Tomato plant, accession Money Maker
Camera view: tilt-top (135 deg); turntable rotation: 210 degrees
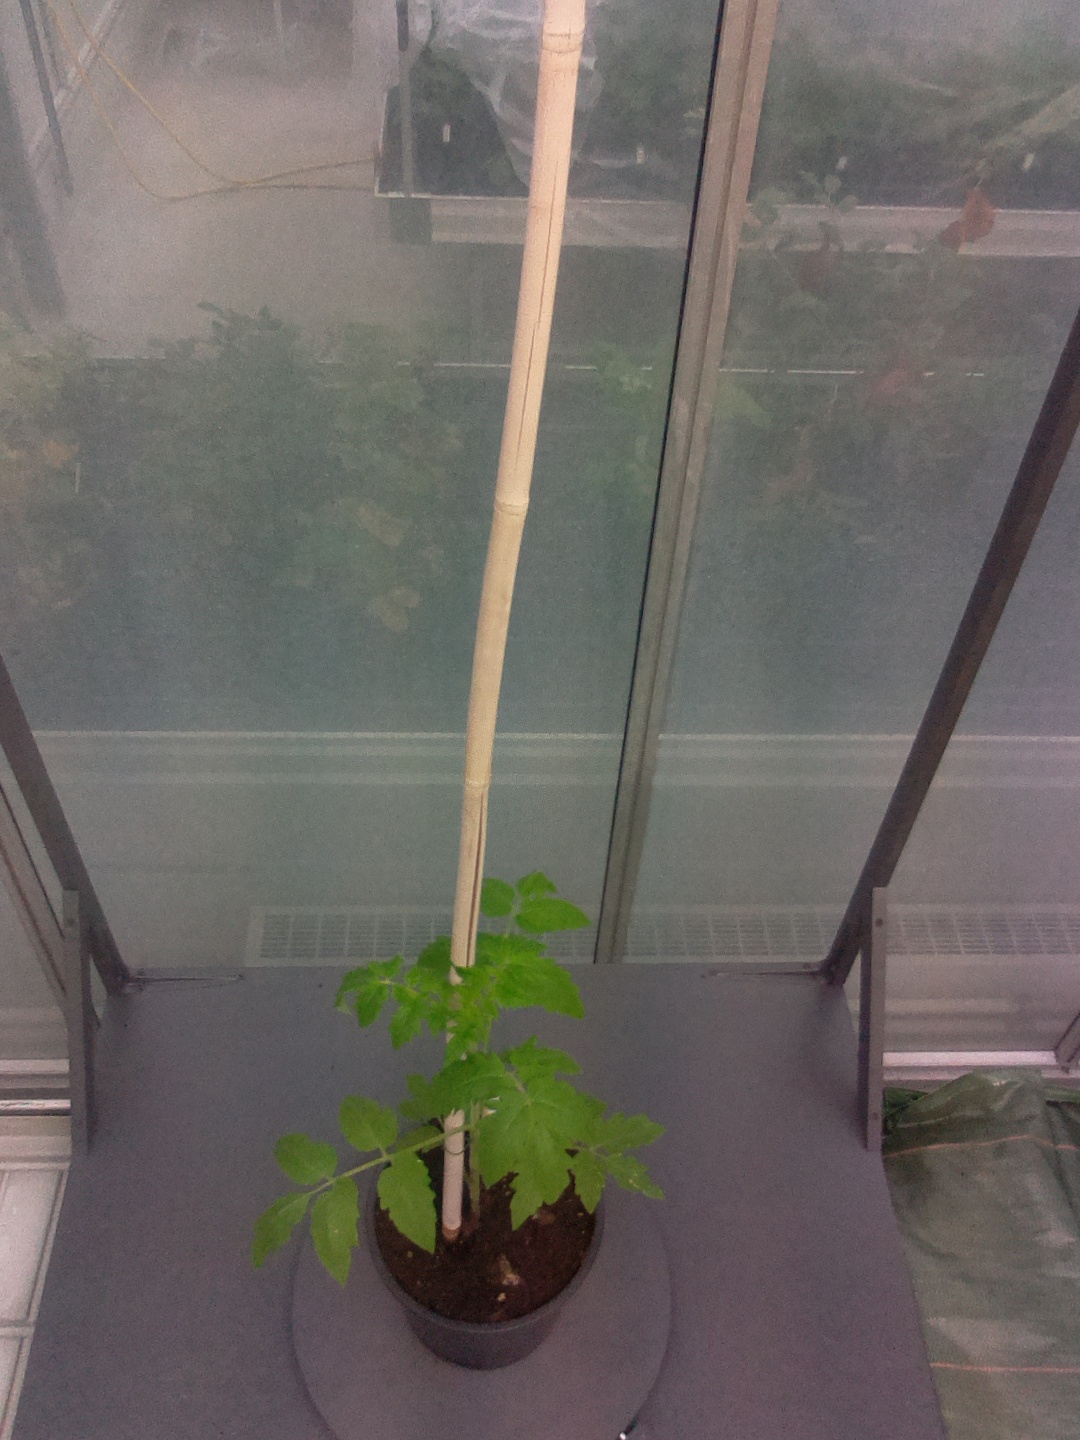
BBCH growth stage 13: 6 of true leaves visible